Arbuthnott

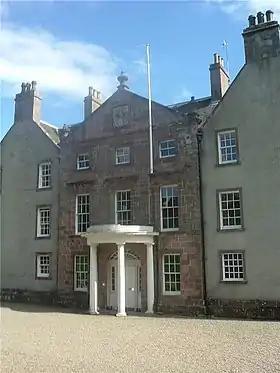
Arbuthnott House

Arbuthnott ("mouth of the Buadhnat") is a hamlet and parish in the Howe of the Mearns, a low-lying agricultural district of Aberdeenshire, Scotland. It is located on the B967, east of Fordoun (on the A90) and north-west of Inverbervie (on the A92). The nearest railway station is Laurencekirk.